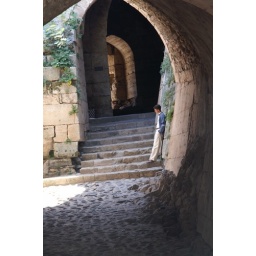
Man inside Crac des Chevaliers, an enormous crusader castle in the mountains near the Lebanese border